Napoleon A. Jones Jr.

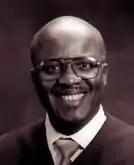

Napoleon Al Jones Jr. (August 25, 1940 – December 12, 2009) was a United States district judge of the United States District Court for the Southern District of California.